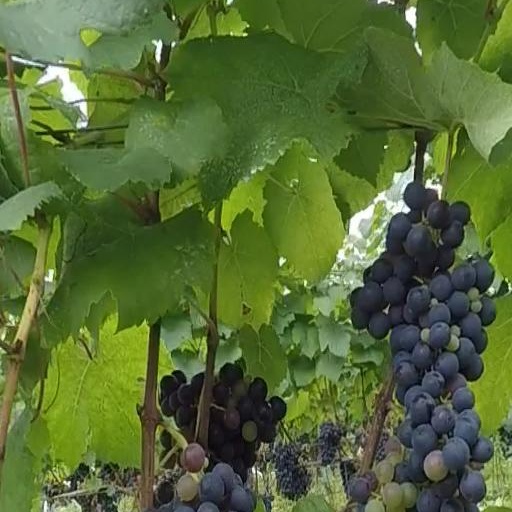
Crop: grape